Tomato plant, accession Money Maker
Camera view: bottom (45 deg); turntable rotation: 300 degrees
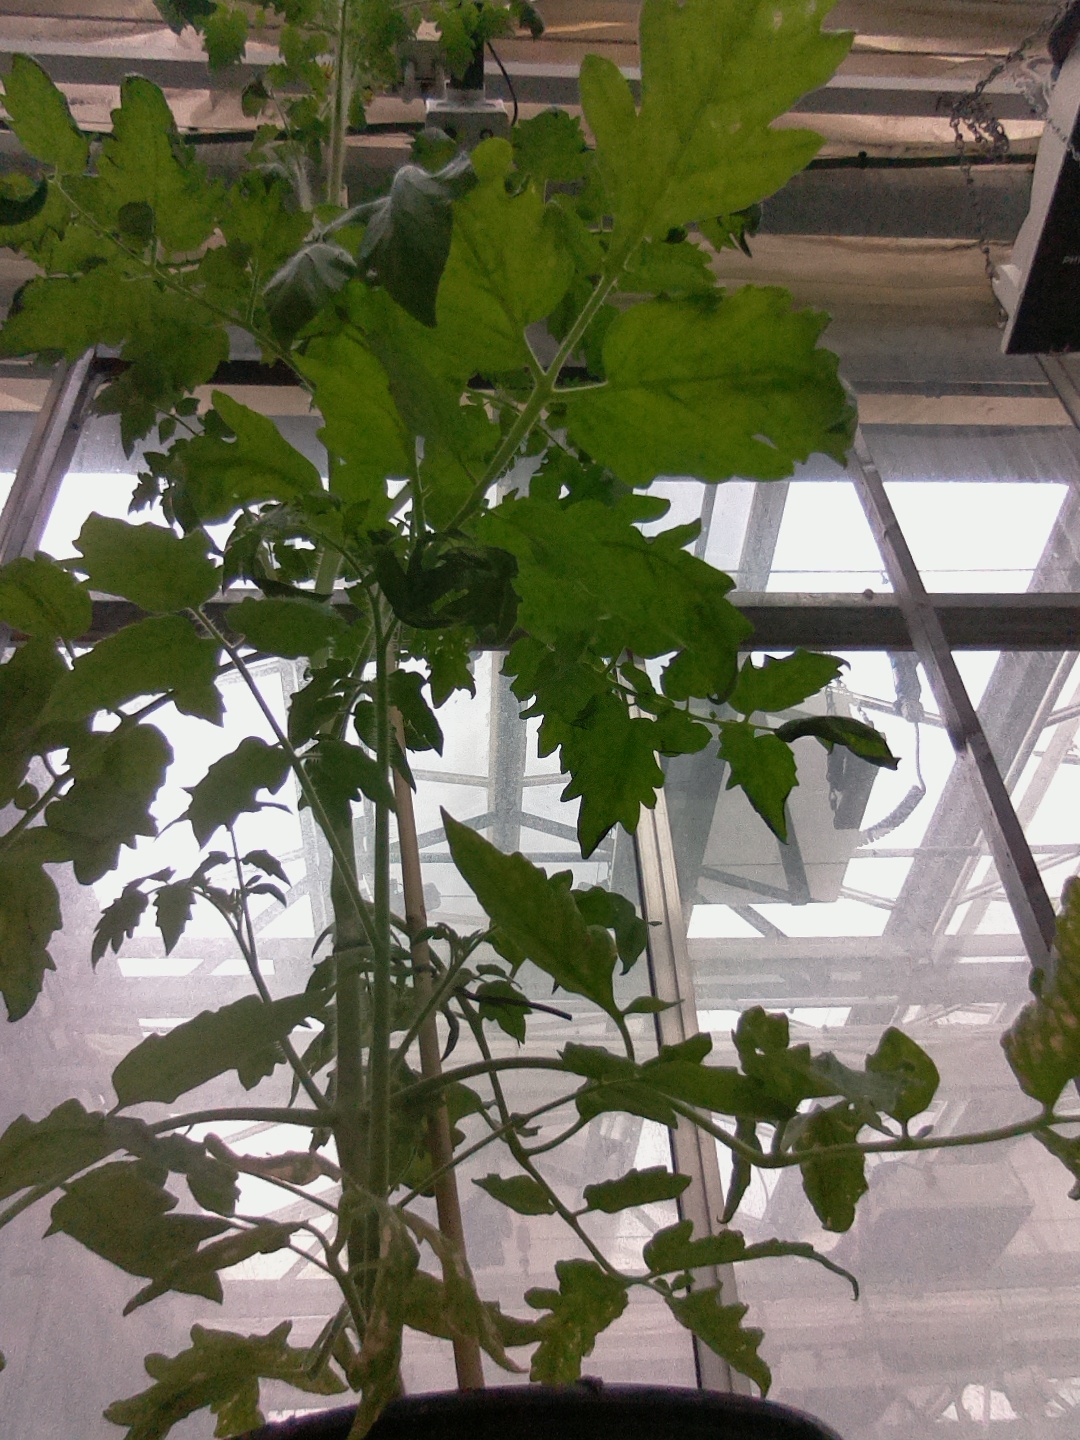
BBCH growth stage 69: End of flowering, 90%-100% of flowers open, more petals falling